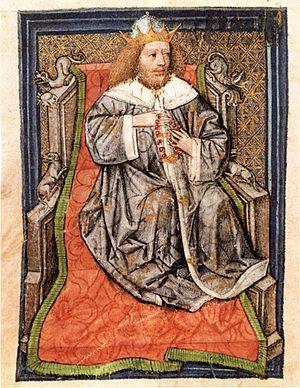
Voici une liste des souverains d'Autriche depuis la création de ce pays en 976 avec l'avènement de la maison de Babenberg.
Albert VI d'Autriche appelé le Noble ou le Dépensier est un membre de la maison des Habsbourg, duc d'Autriche intérieure puis archiduc d'Autriche.